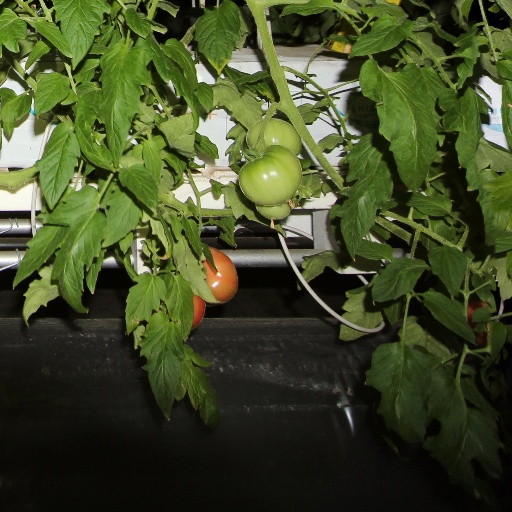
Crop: tomato